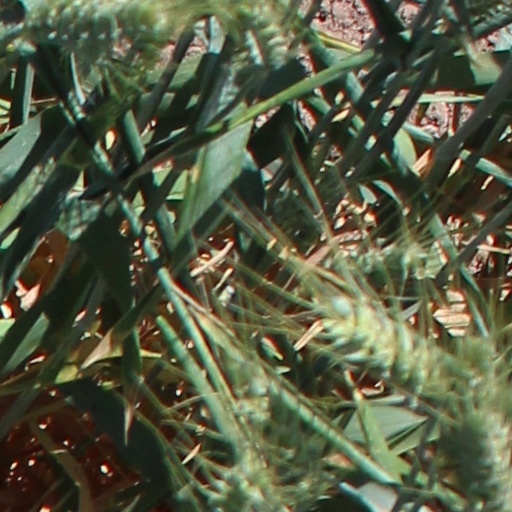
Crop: wheat